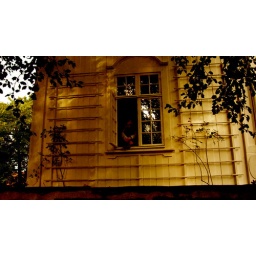
The girl in the window